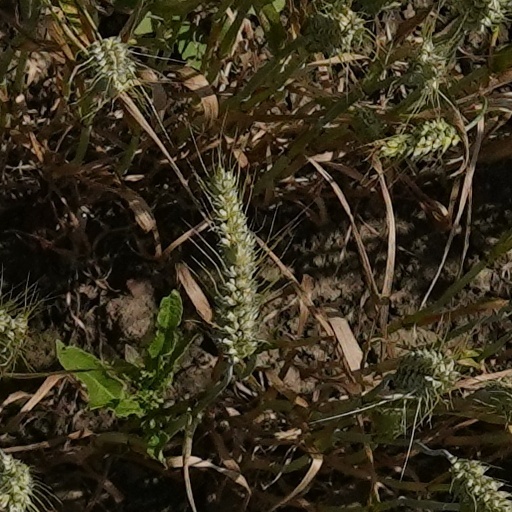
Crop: wheat